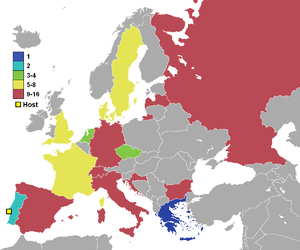
Les éliminatoires de l'Euro 2004 mettent aux prises, en 2002 et 2003, les fédérations européennes en vue de la qualification à la phase finale de l'Euro 2004.